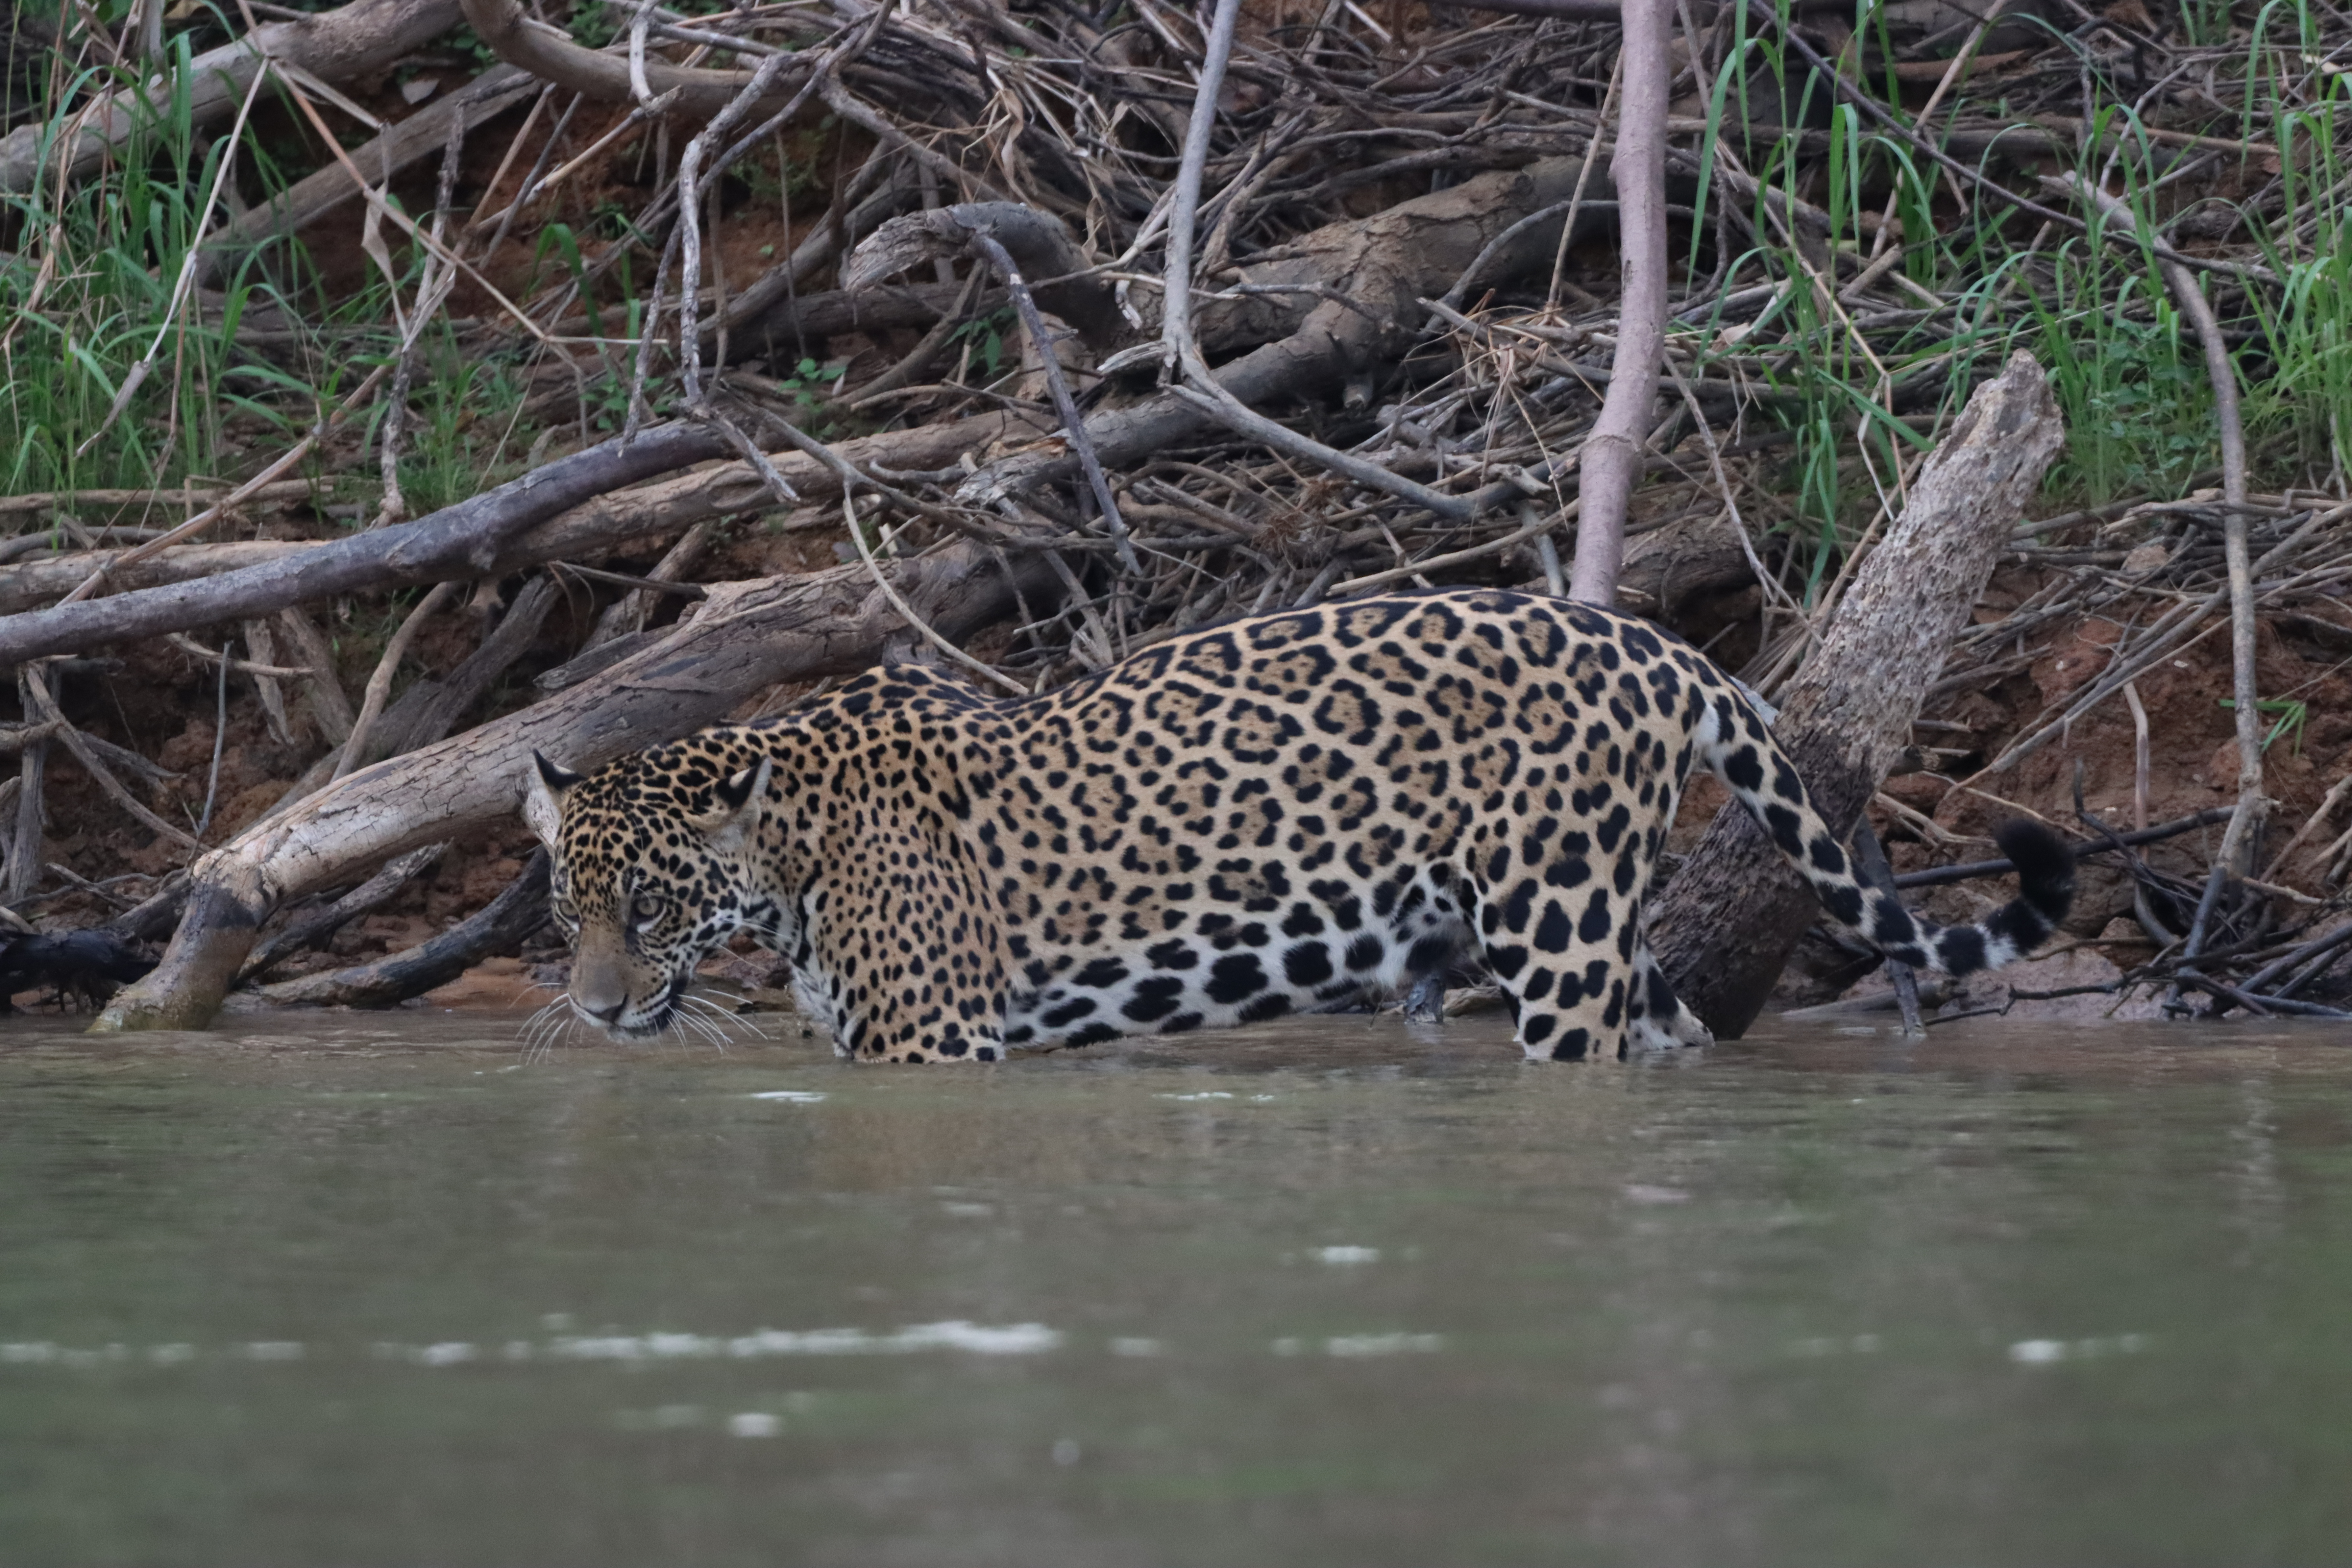
Jaguar: Ariely